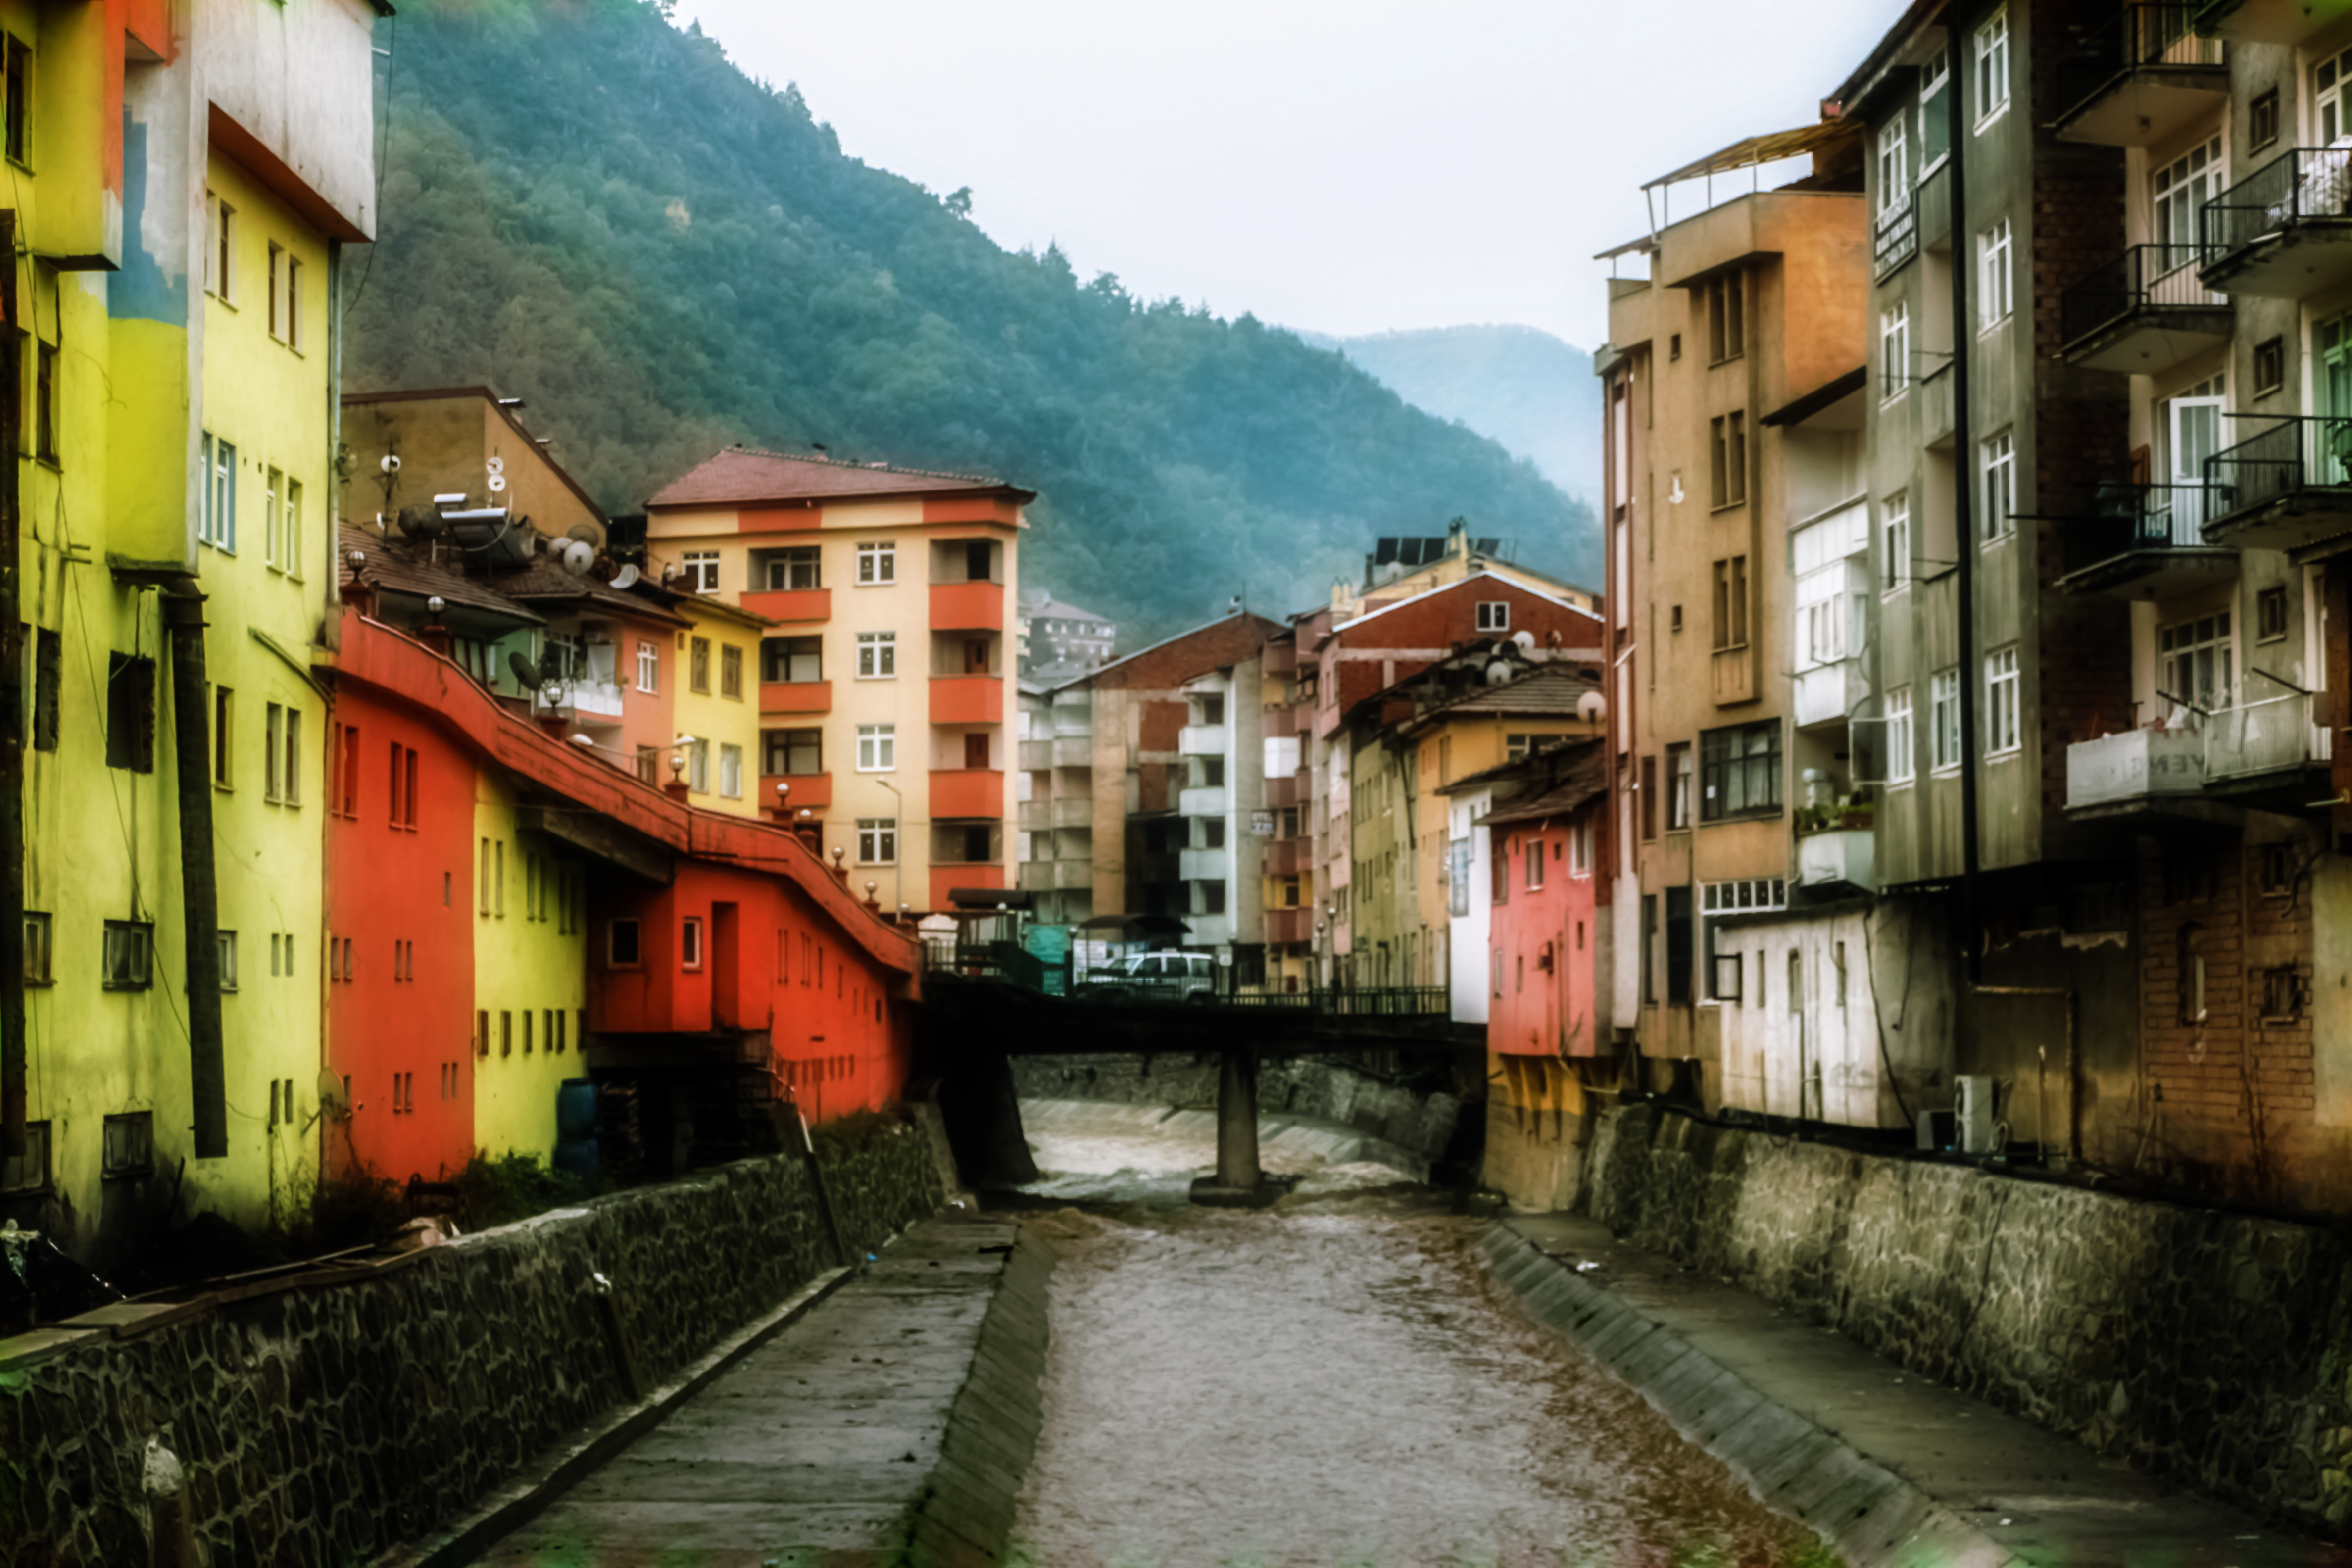
road, street, town, alley, canal, cityscape, village, autumn, waterway, buildings, infrastructure, saariysqualitypictures, 300faves, neighbourhood, residential area, geographical feature, human settlement